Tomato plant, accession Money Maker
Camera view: tilt-top (135 deg); turntable rotation: 330 degrees
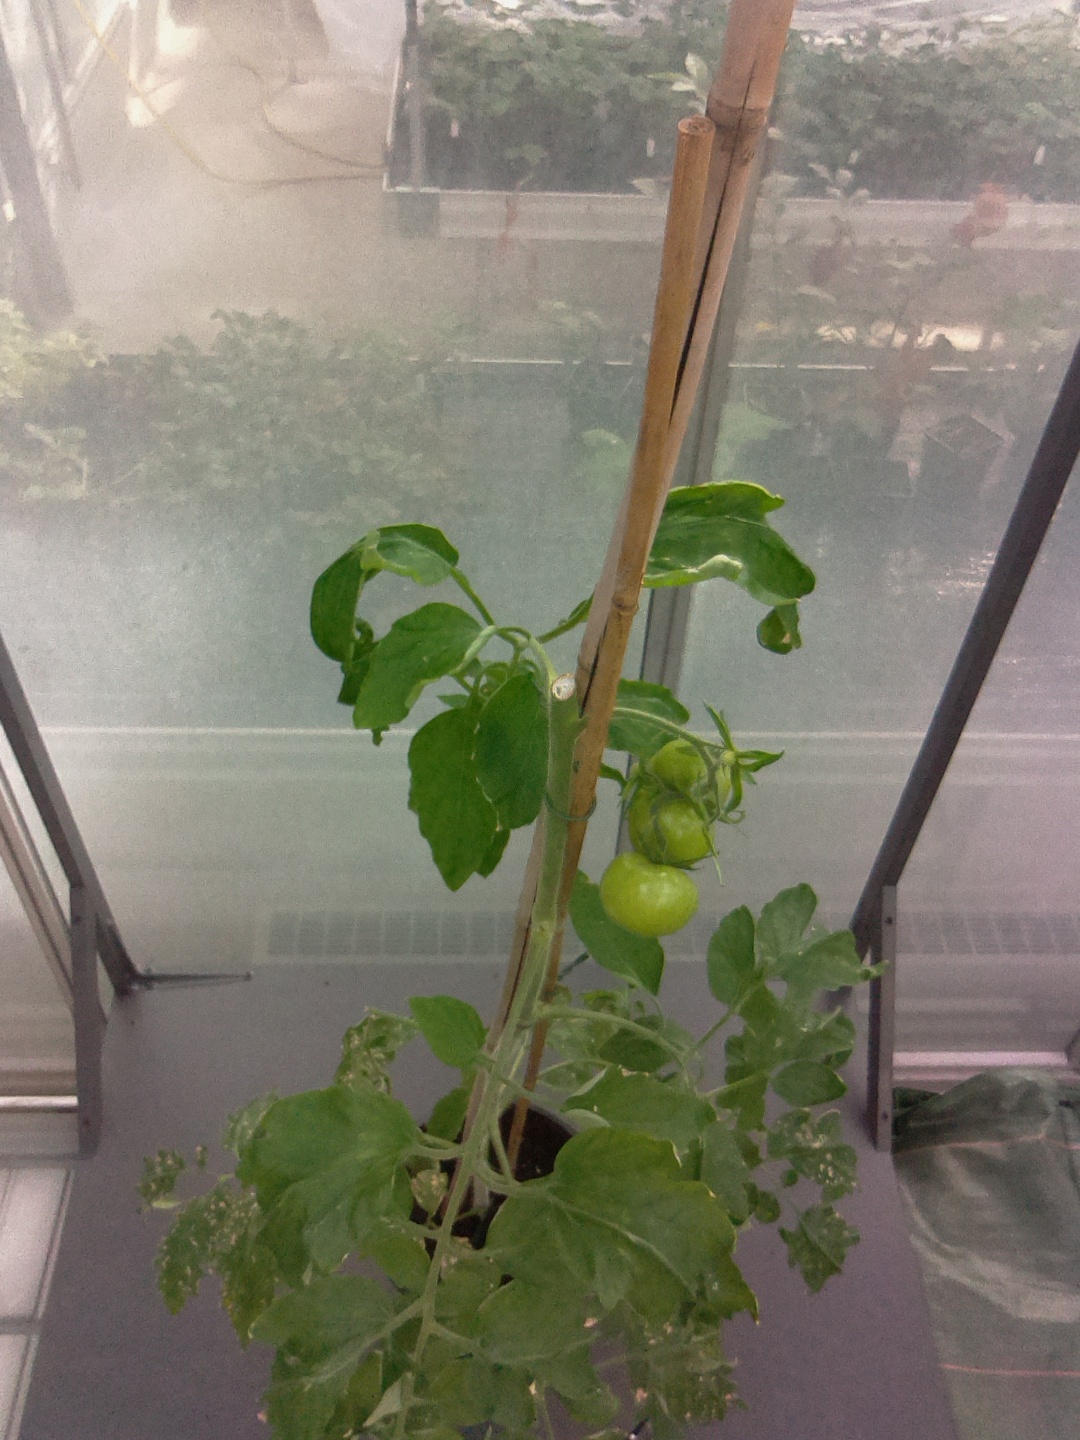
BBCH growth stage 73: 30%-40% of final fruit size